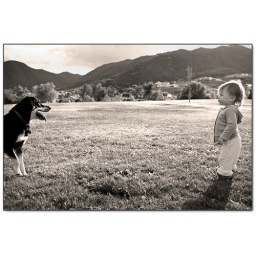
My baby girl and a neighbors dog in a standoff for a frisbee (frisbee not in the frame).